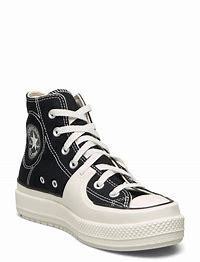
Brand: Converse
Model: Chuck Taylor All